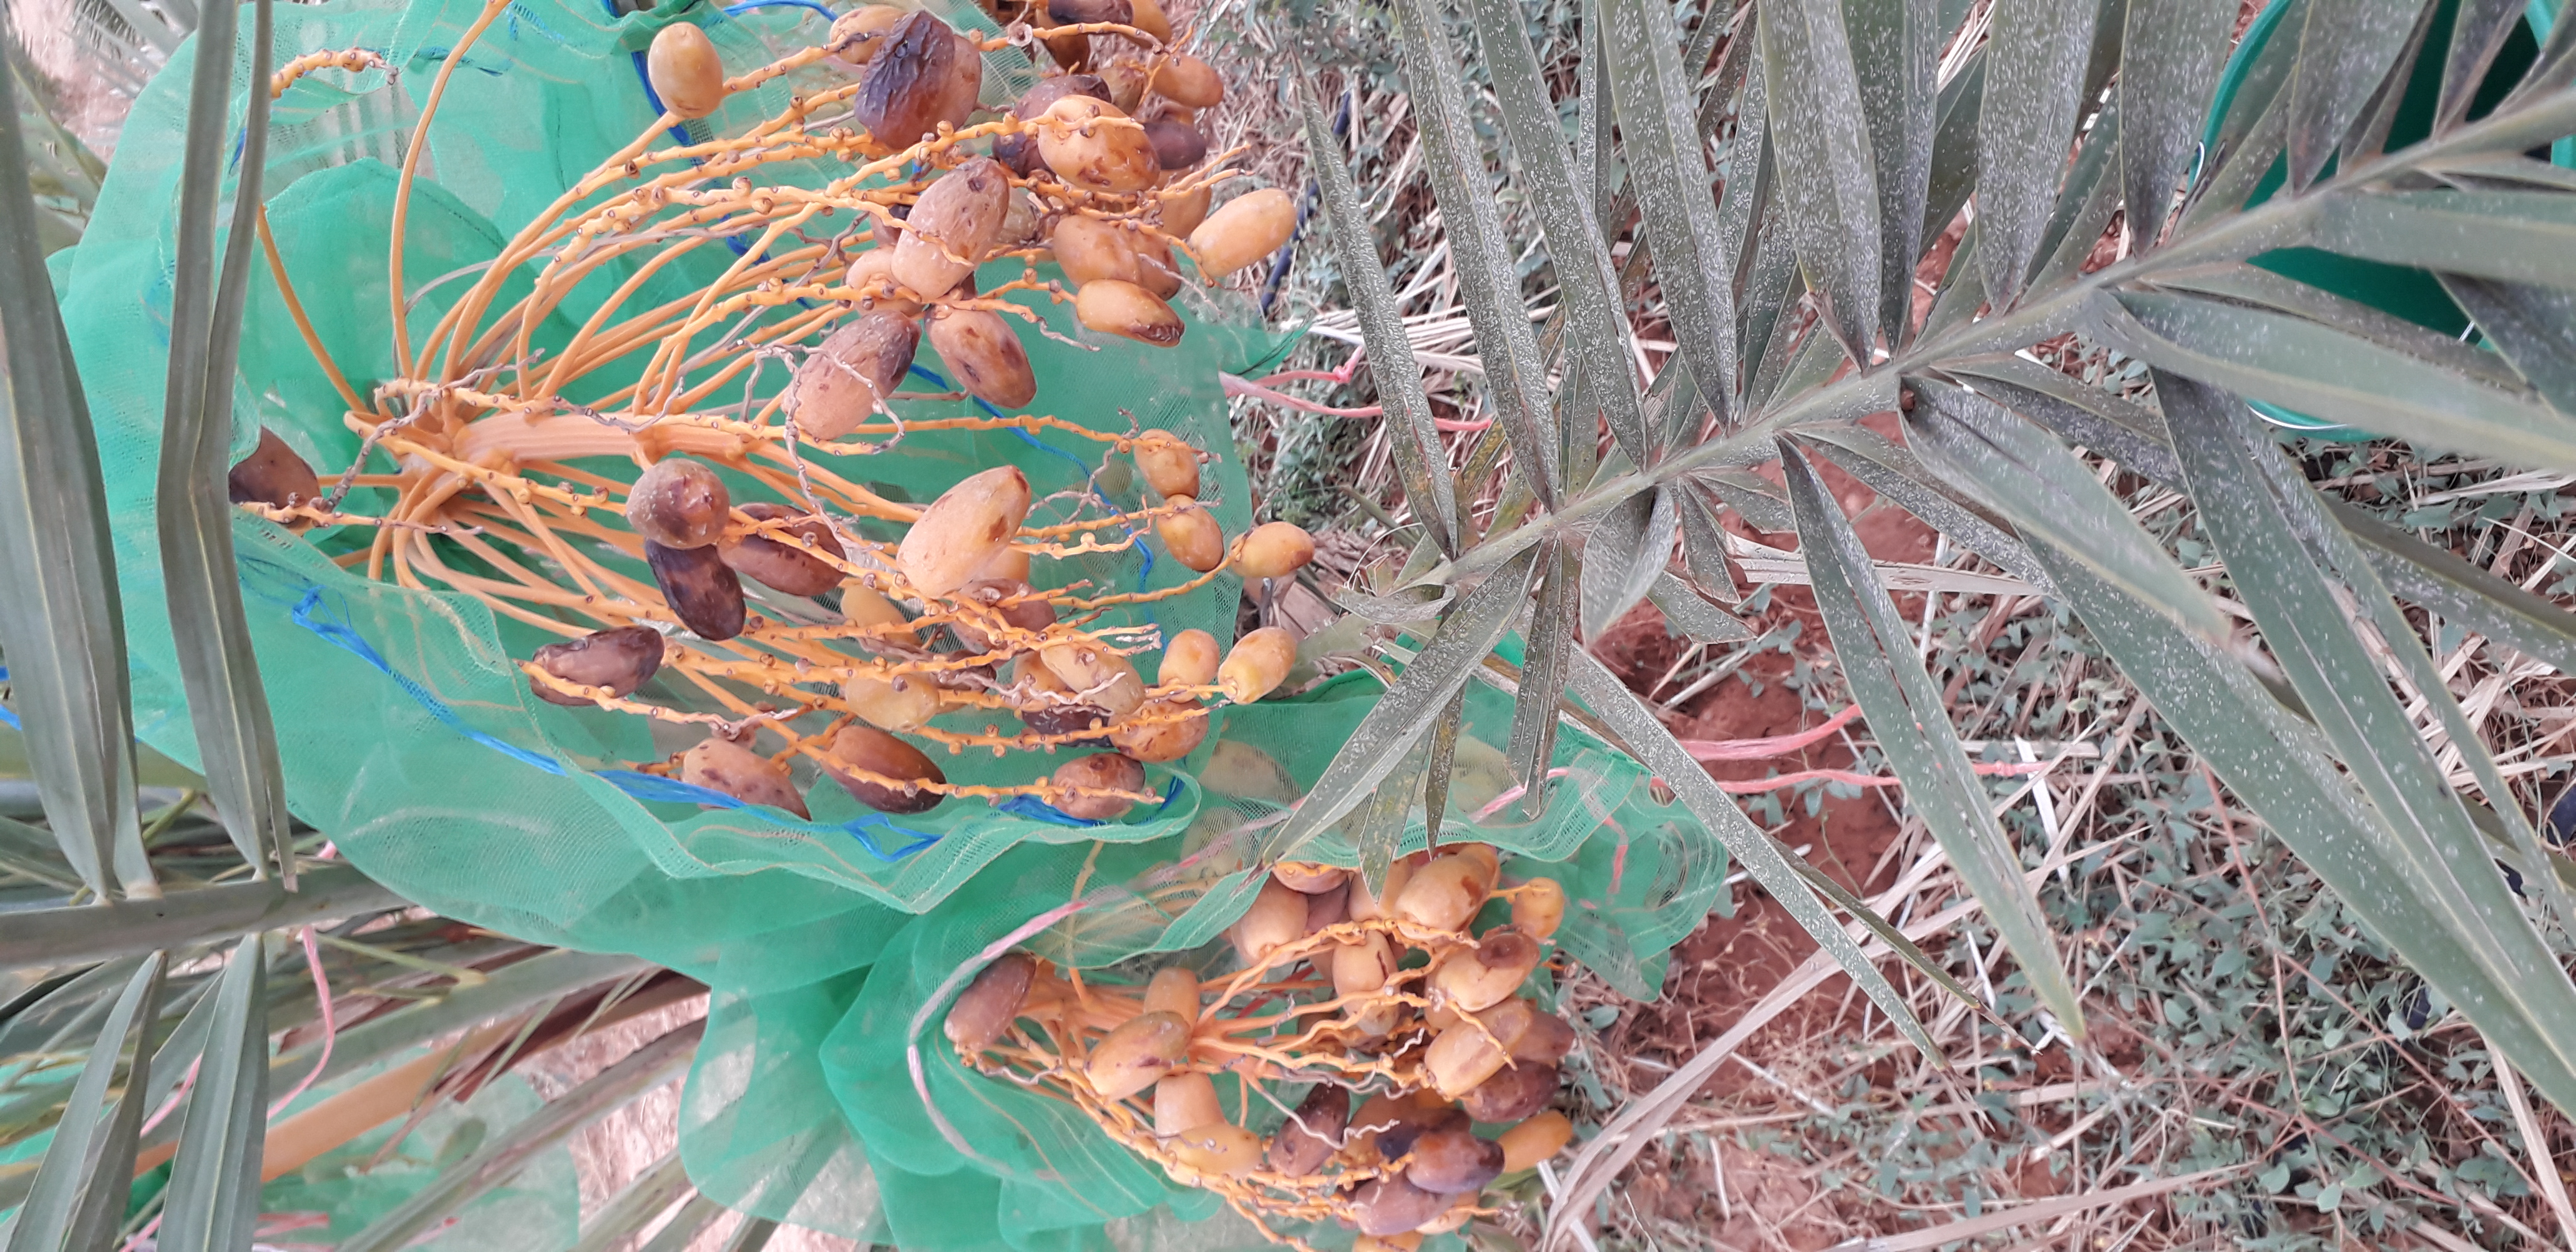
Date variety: Boumajhoul